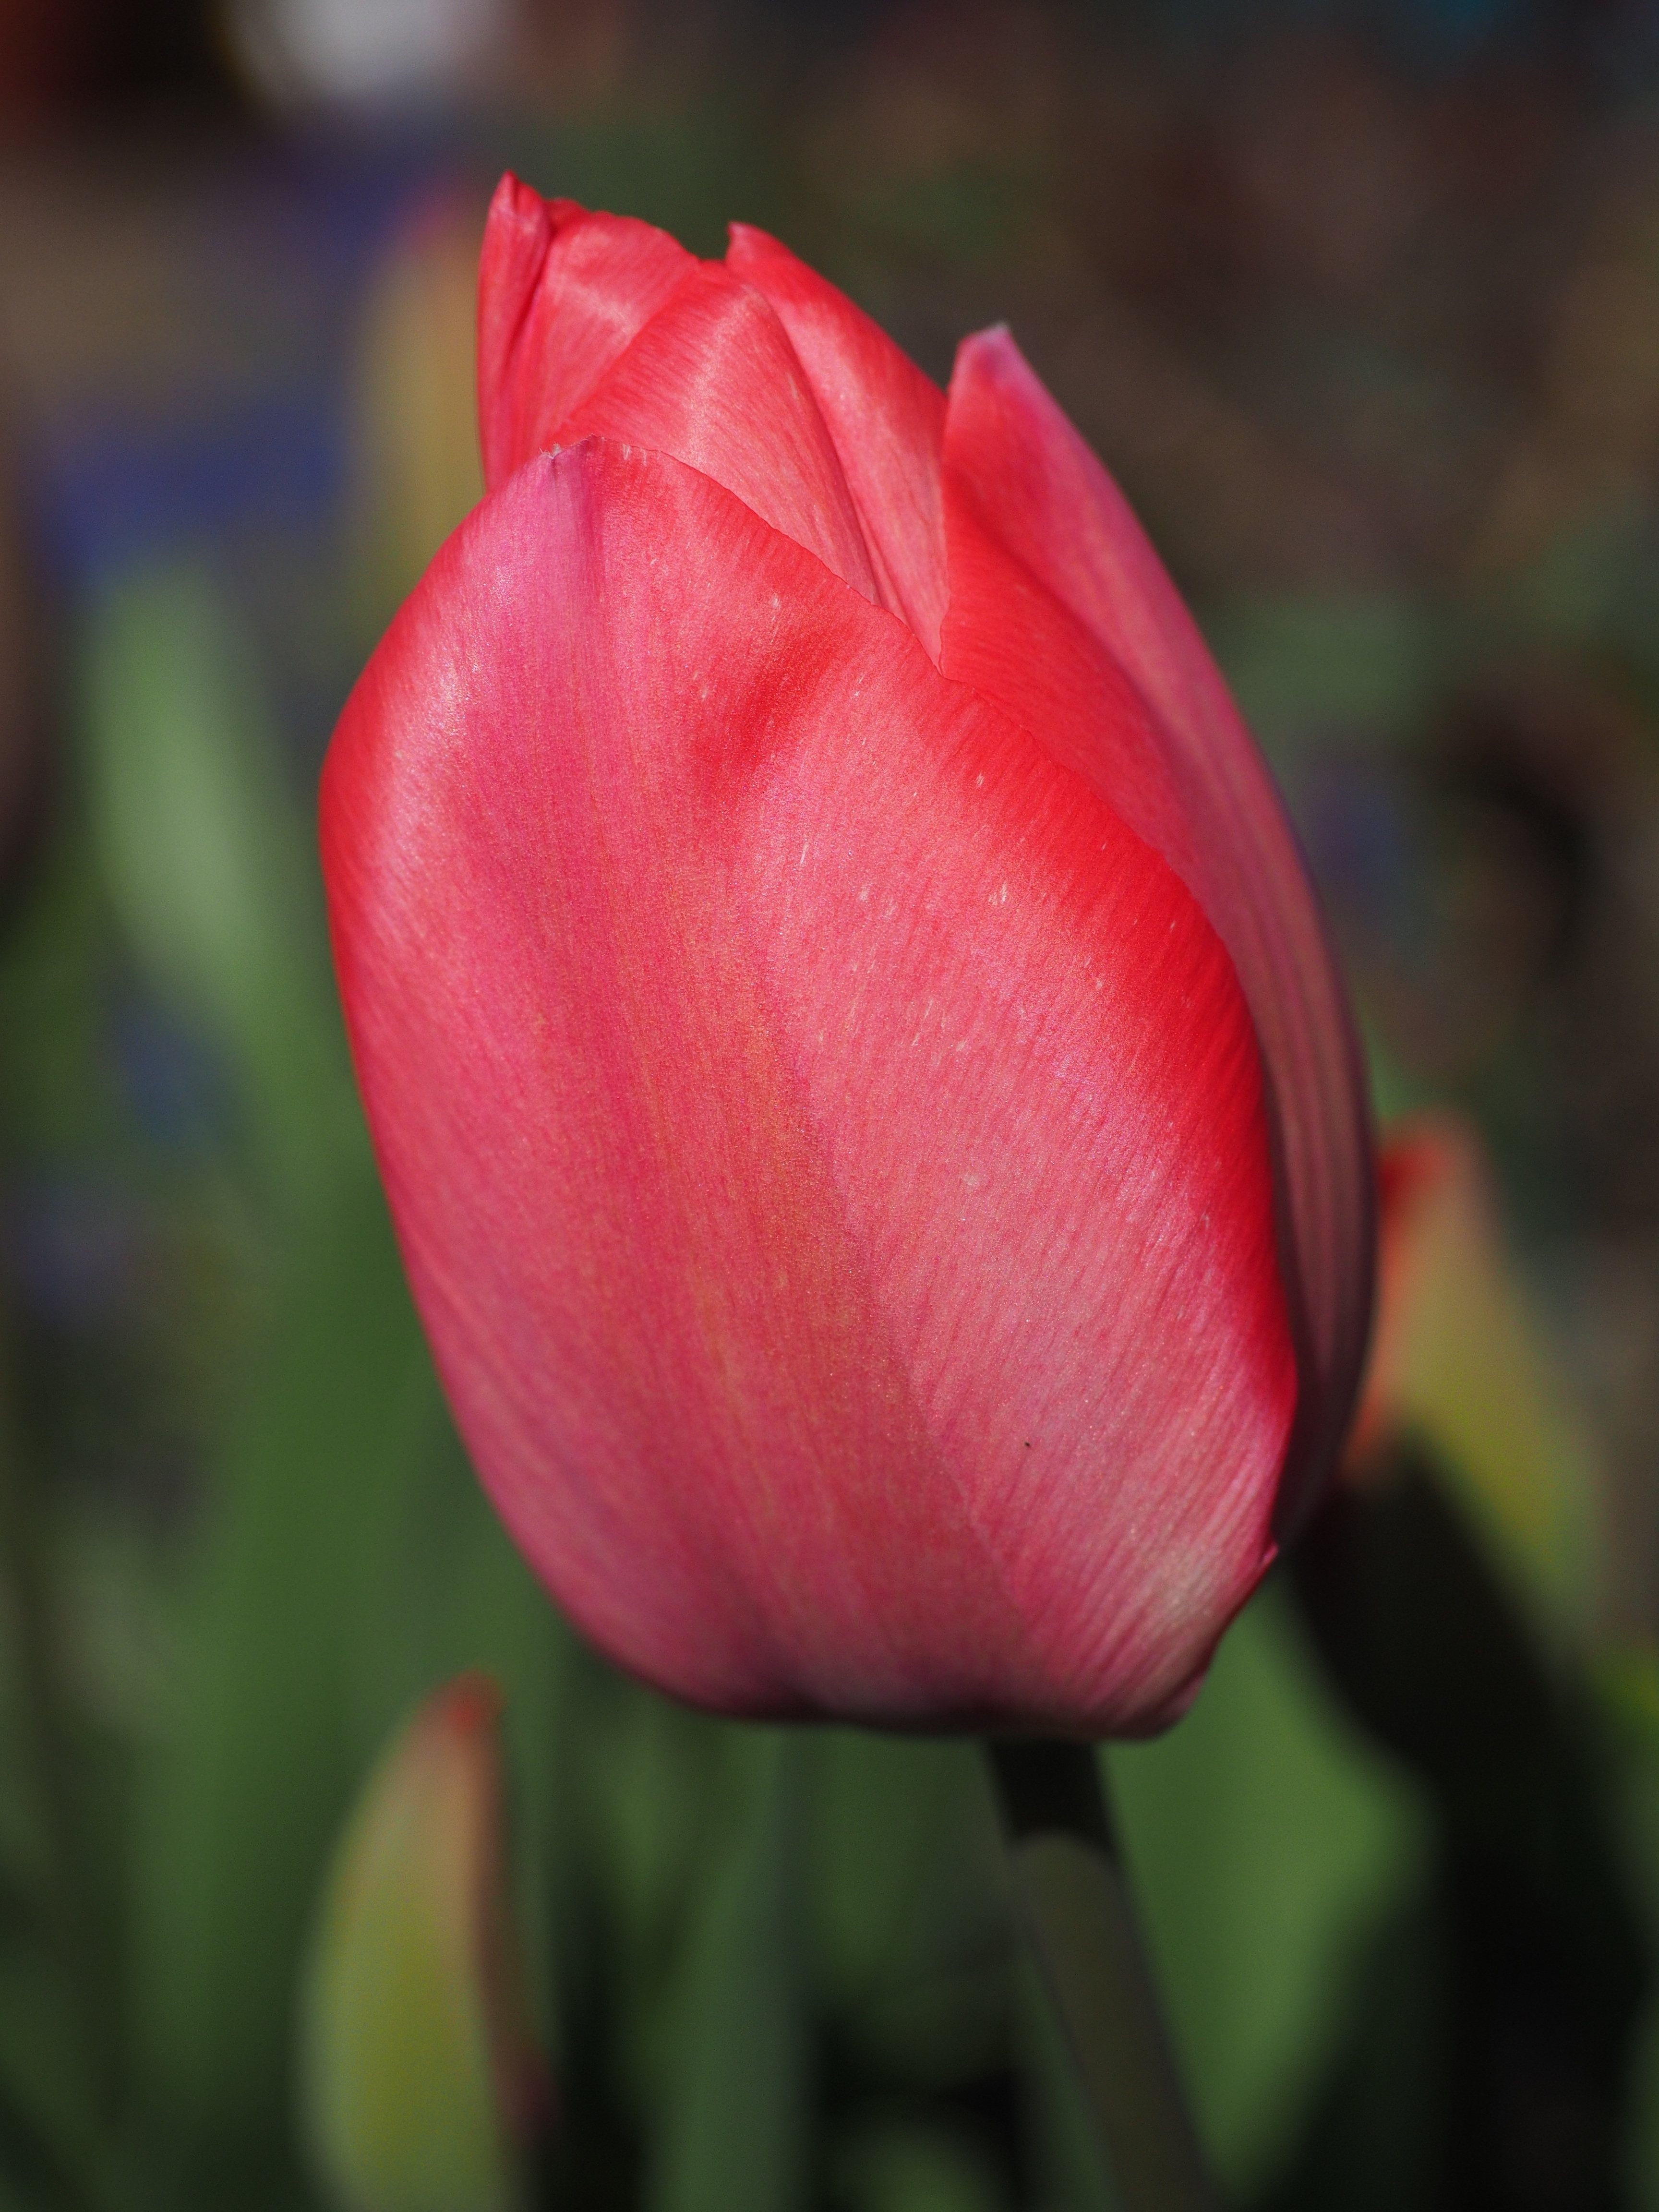
plant, flower, petal, tulip, spring, red, color, colorful, close, close up, lily, liliaceae, bud, ornamental plants, tulipa, macro photography, flowering plant, lily family, breeding tulip, plant stem, land plant